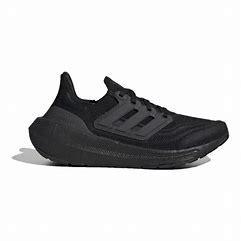
Brand: Adidas
Model: Ultraboost Light Lauf